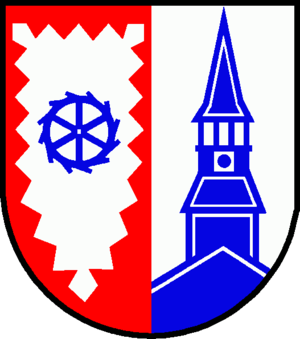
Schenefeld est une commune allemande du Schleswig-Holstein, située dans l'arrondissement de Steinburg, à 14 kilomètres au nord de la ville d'Itzehoe. Elle est la commune la plus peuplée et le chef-lieu de l'Amt Schenefeld qui regroupe 22 communes en tout.